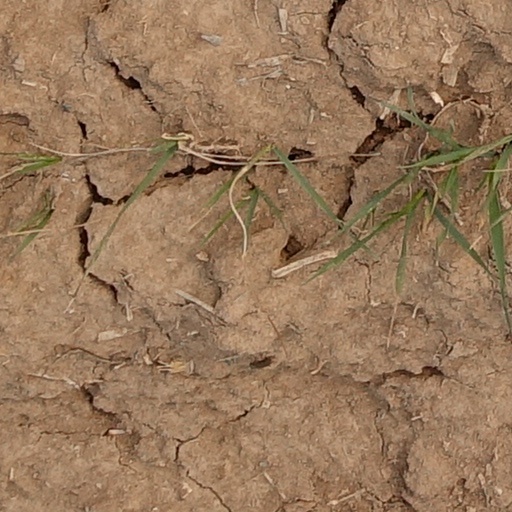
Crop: wheat